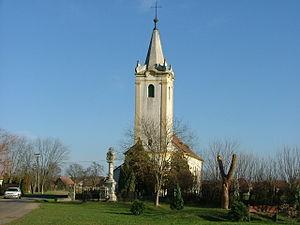
Bögöt est un village de Hongrie, situé dans le département de Vas. Lors du recensement de 2004, il y avait 391 habitants.